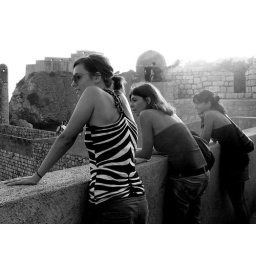
Mary would hallucinate / and see the sky upon the wall